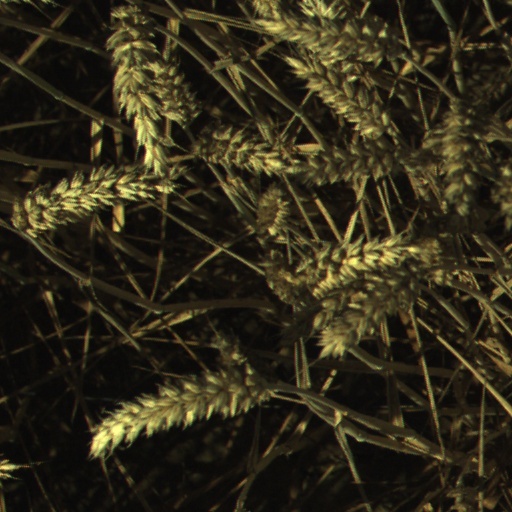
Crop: wheat